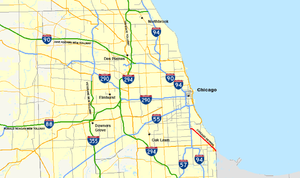
La Chicago Skyway est une autoroute américaine longue de 12,6 km qui relie l'Interstate 90 à la Dan Ryan Expressway à Chicago. Elle traverse les quartiers sud et s'arrête à la frontière sud-est qui délimite la ville de Chicago de l'État de l'Indiana.